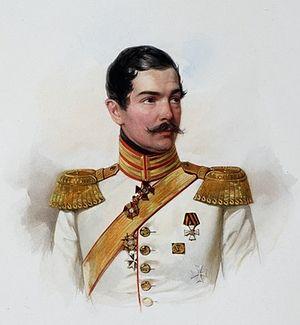
Pierre Lanskoï, est un général russe.